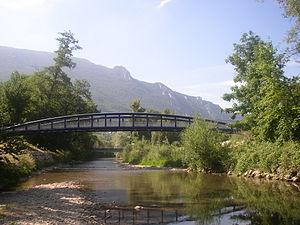
La rivière Leysse prise au Bourget-du-Lac à moins de 500 mètres de son embouchure dans le lac du Bourget, en Savoie.
La Leysse est une rivière alpine située dans le département français de la Savoie en région Auvergne-Rhône-Alpes.
La Dent du Chat est un des sommets du mont du Chat, situé dans le Sud du massif du Jura et culminant à 1 390 m d'altitude. Il s'étire en bordure ouest du lac du Bourget, dans le département de la Savoie.
La géographie de la Savoie correspond à l'étude et la description du territoire du département français de la Savoie, situé dans la région Auvergne-Rhône-Alpes.
Le Bourget-du-Lac est une commune française située dans le département de la Savoie, en région Auvergne-Rhône-Alpes.